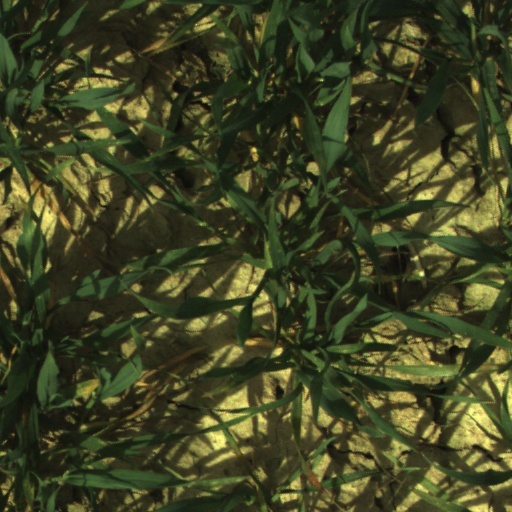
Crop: wheat